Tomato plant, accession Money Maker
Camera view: vertical (180 deg); turntable rotation: 210 degrees
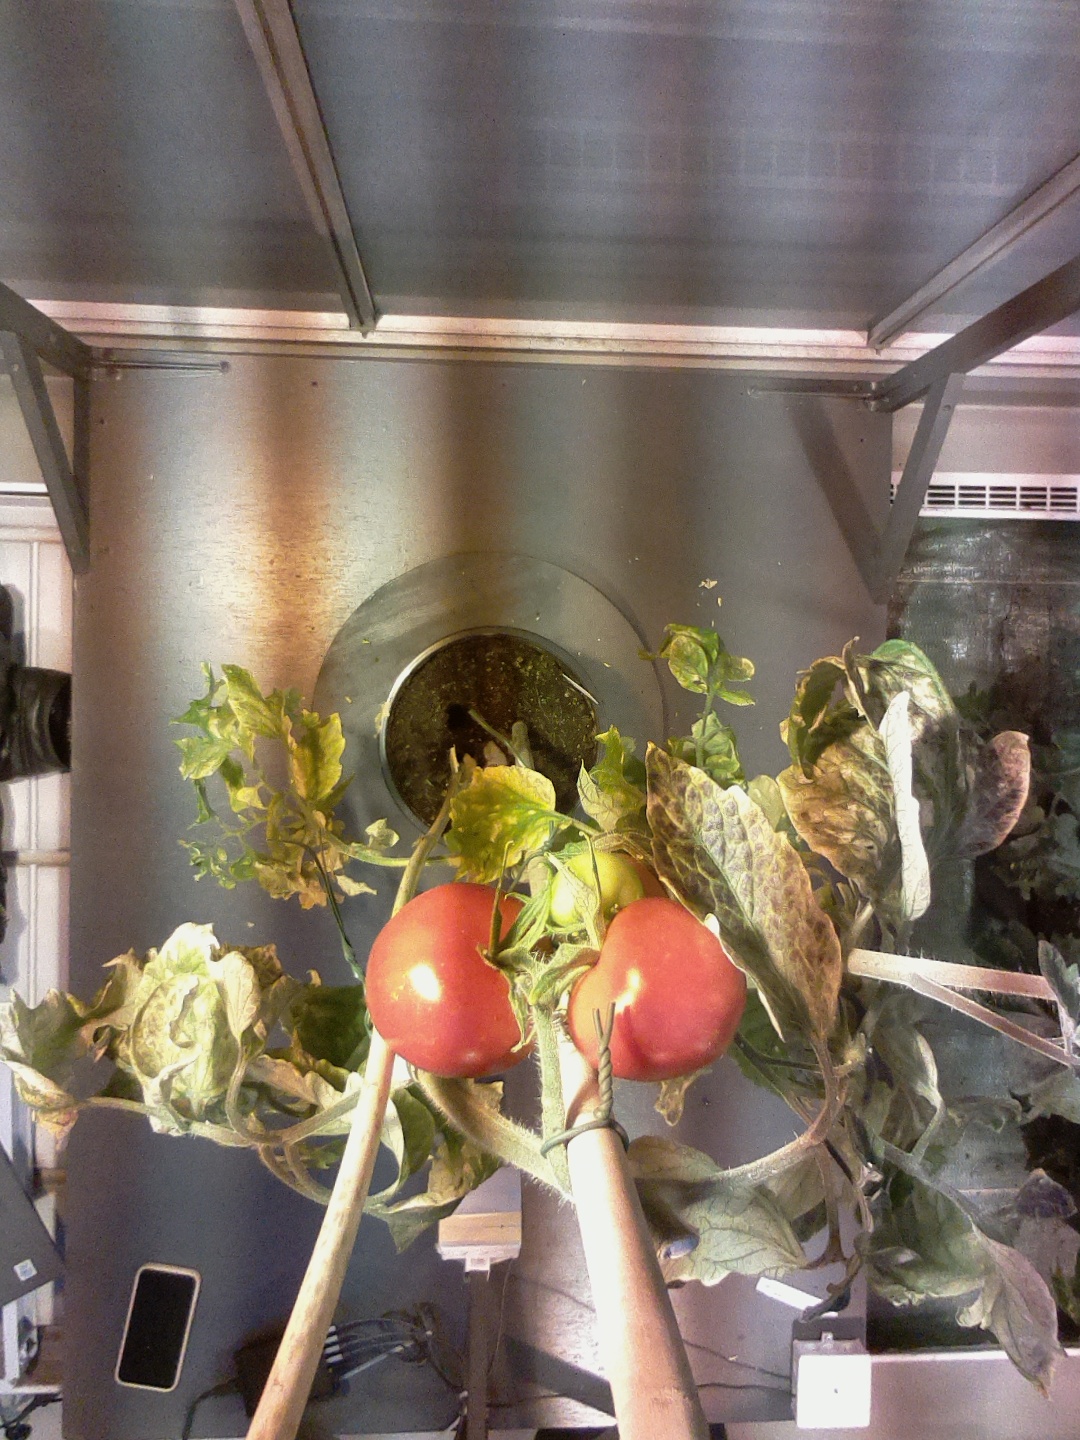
BBCH growth stage 87: 70%-80% of fruits show typical fully ripe color